2010 Men's European Water Polo Championship

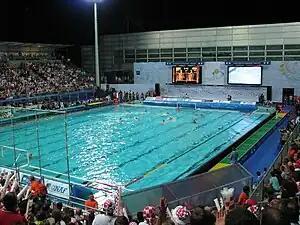
Montenegro vs. Croatia match

The 2010 Men's European Water Polo Championship was the 29th edition of the bi-annual event, organised by the Europe's governing body in aquatics, the Ligue Européenne de Natation. The event took place from 29 August – 11 September at the Sports park Mladost in Zagreb, Croatia.